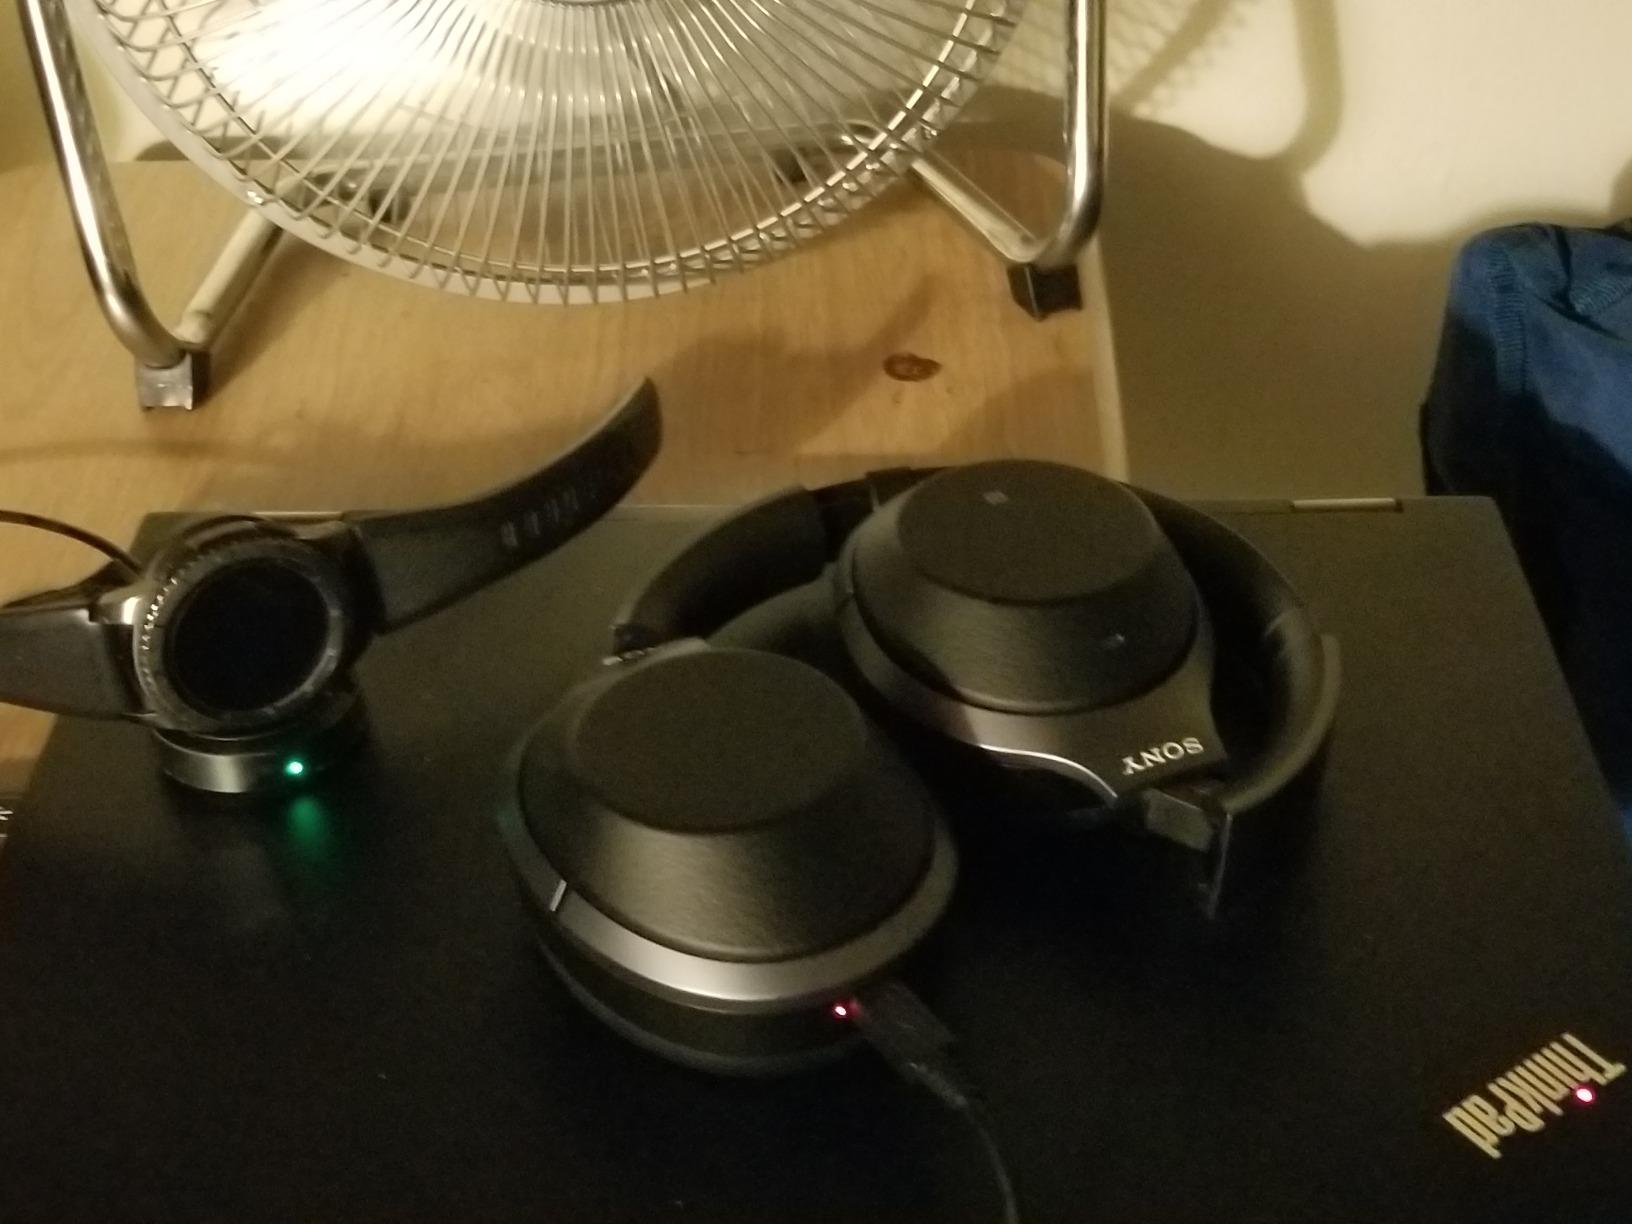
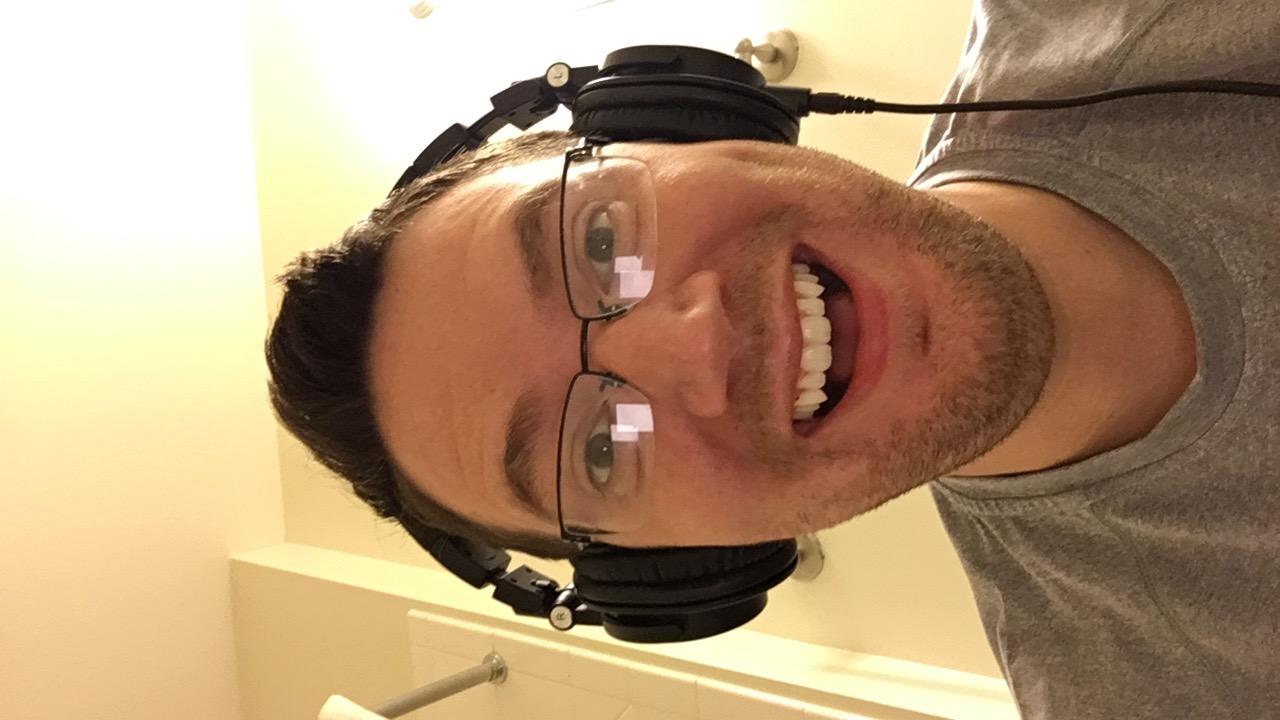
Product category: headphones
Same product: no